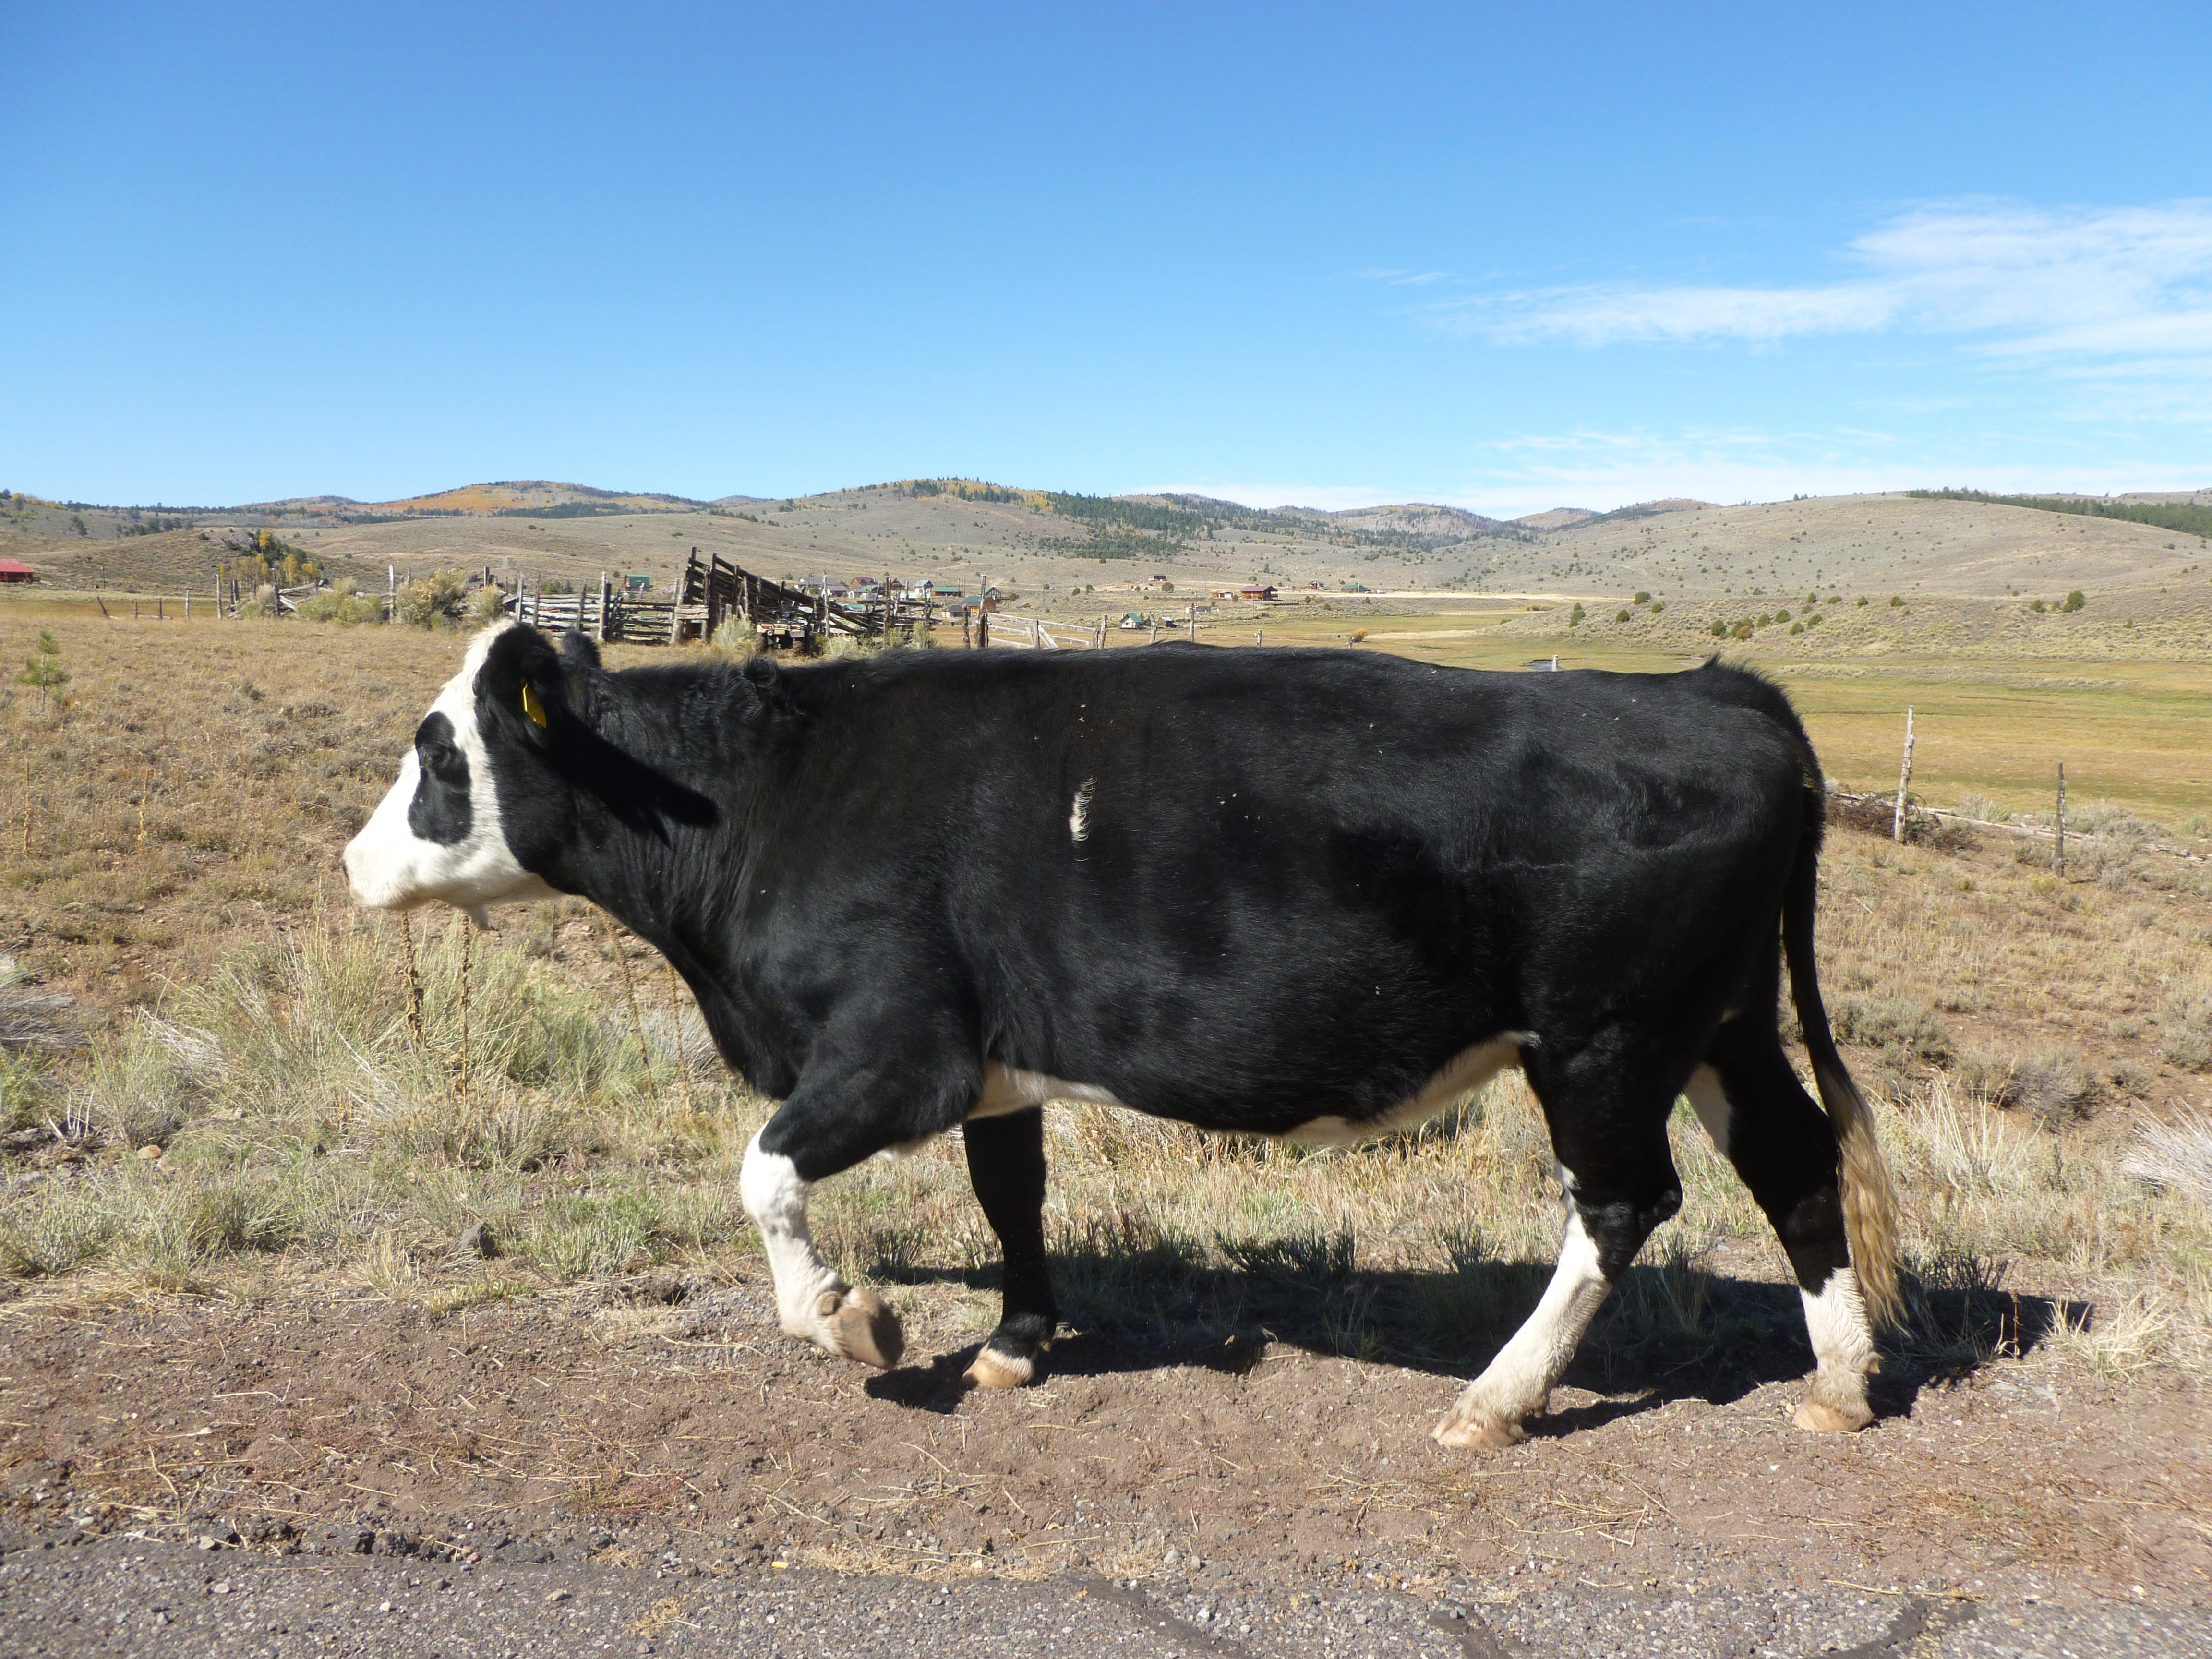
field, farm, countryside, cow, pasture, grazing, mammal, fauna, farmland, graze, bull, grassland, utah, vertebrate, ox, dairy cow, cattle like mammal, cow goat family